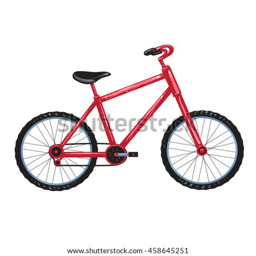
illustration of a red bicycle